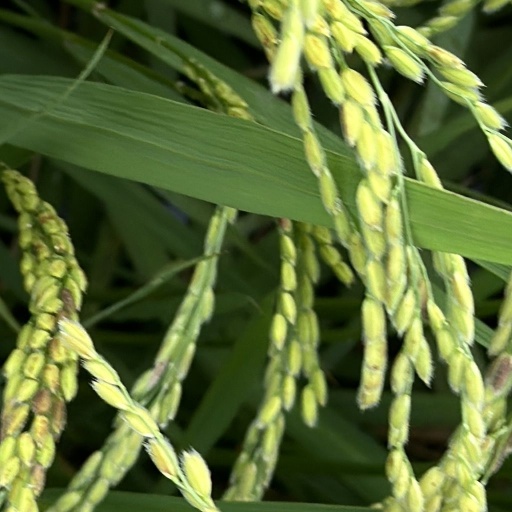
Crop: rice